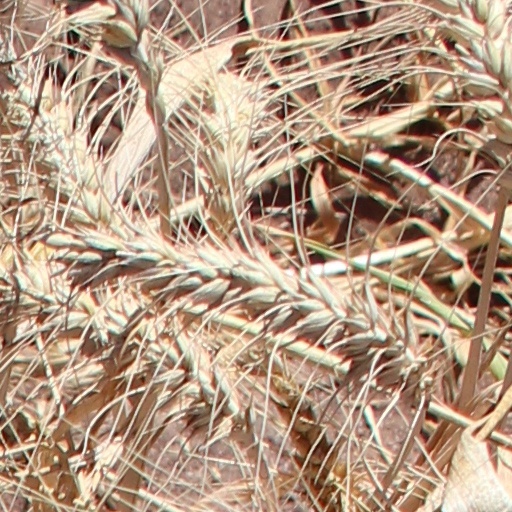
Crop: wheat